Pátzcuaro

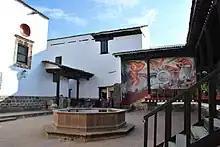
Entrance patio of the Casa de los Once Patios

The Casa de los Once Patios (House of Eleven Courtyards) was constructed in 1742 for Dominican nuns of the order of Santa Catarina de Sena. They gradually expanded the initial building by buying adjacent houses, which is why the complex once had eleven courtyards, but now that is down to only five. In the west corridor, the oldest part of the complex, there is a fountain and a Baroque portal leading to a room that had a bathtub with hot and cold running water, a rare luxury at the time. In the 1960s, the complex was restored and since then has functioned as workshops and stores for local crafts. The workshops include those that make shawls and lacquered items. Behind the Casa de los Once Patios is the Pila de San Miguel. According to legend, the devil was bothering the women who were coming here to get water. To scare the devil away, Vasco de Quiroga put the image of the Archangel Michael there.